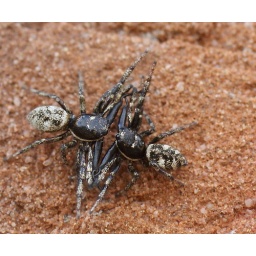
2 male jumping spiders locked in battle on side of my house